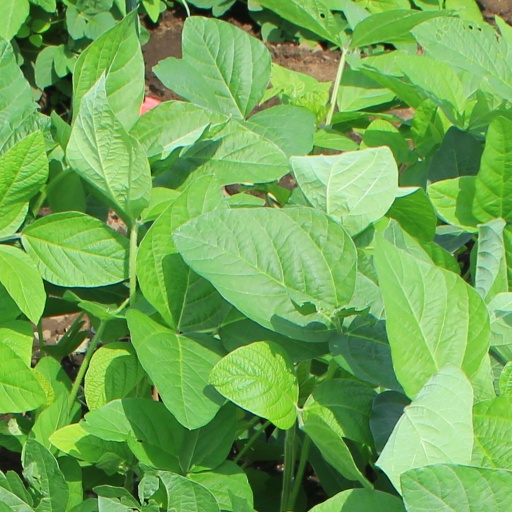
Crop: soybean